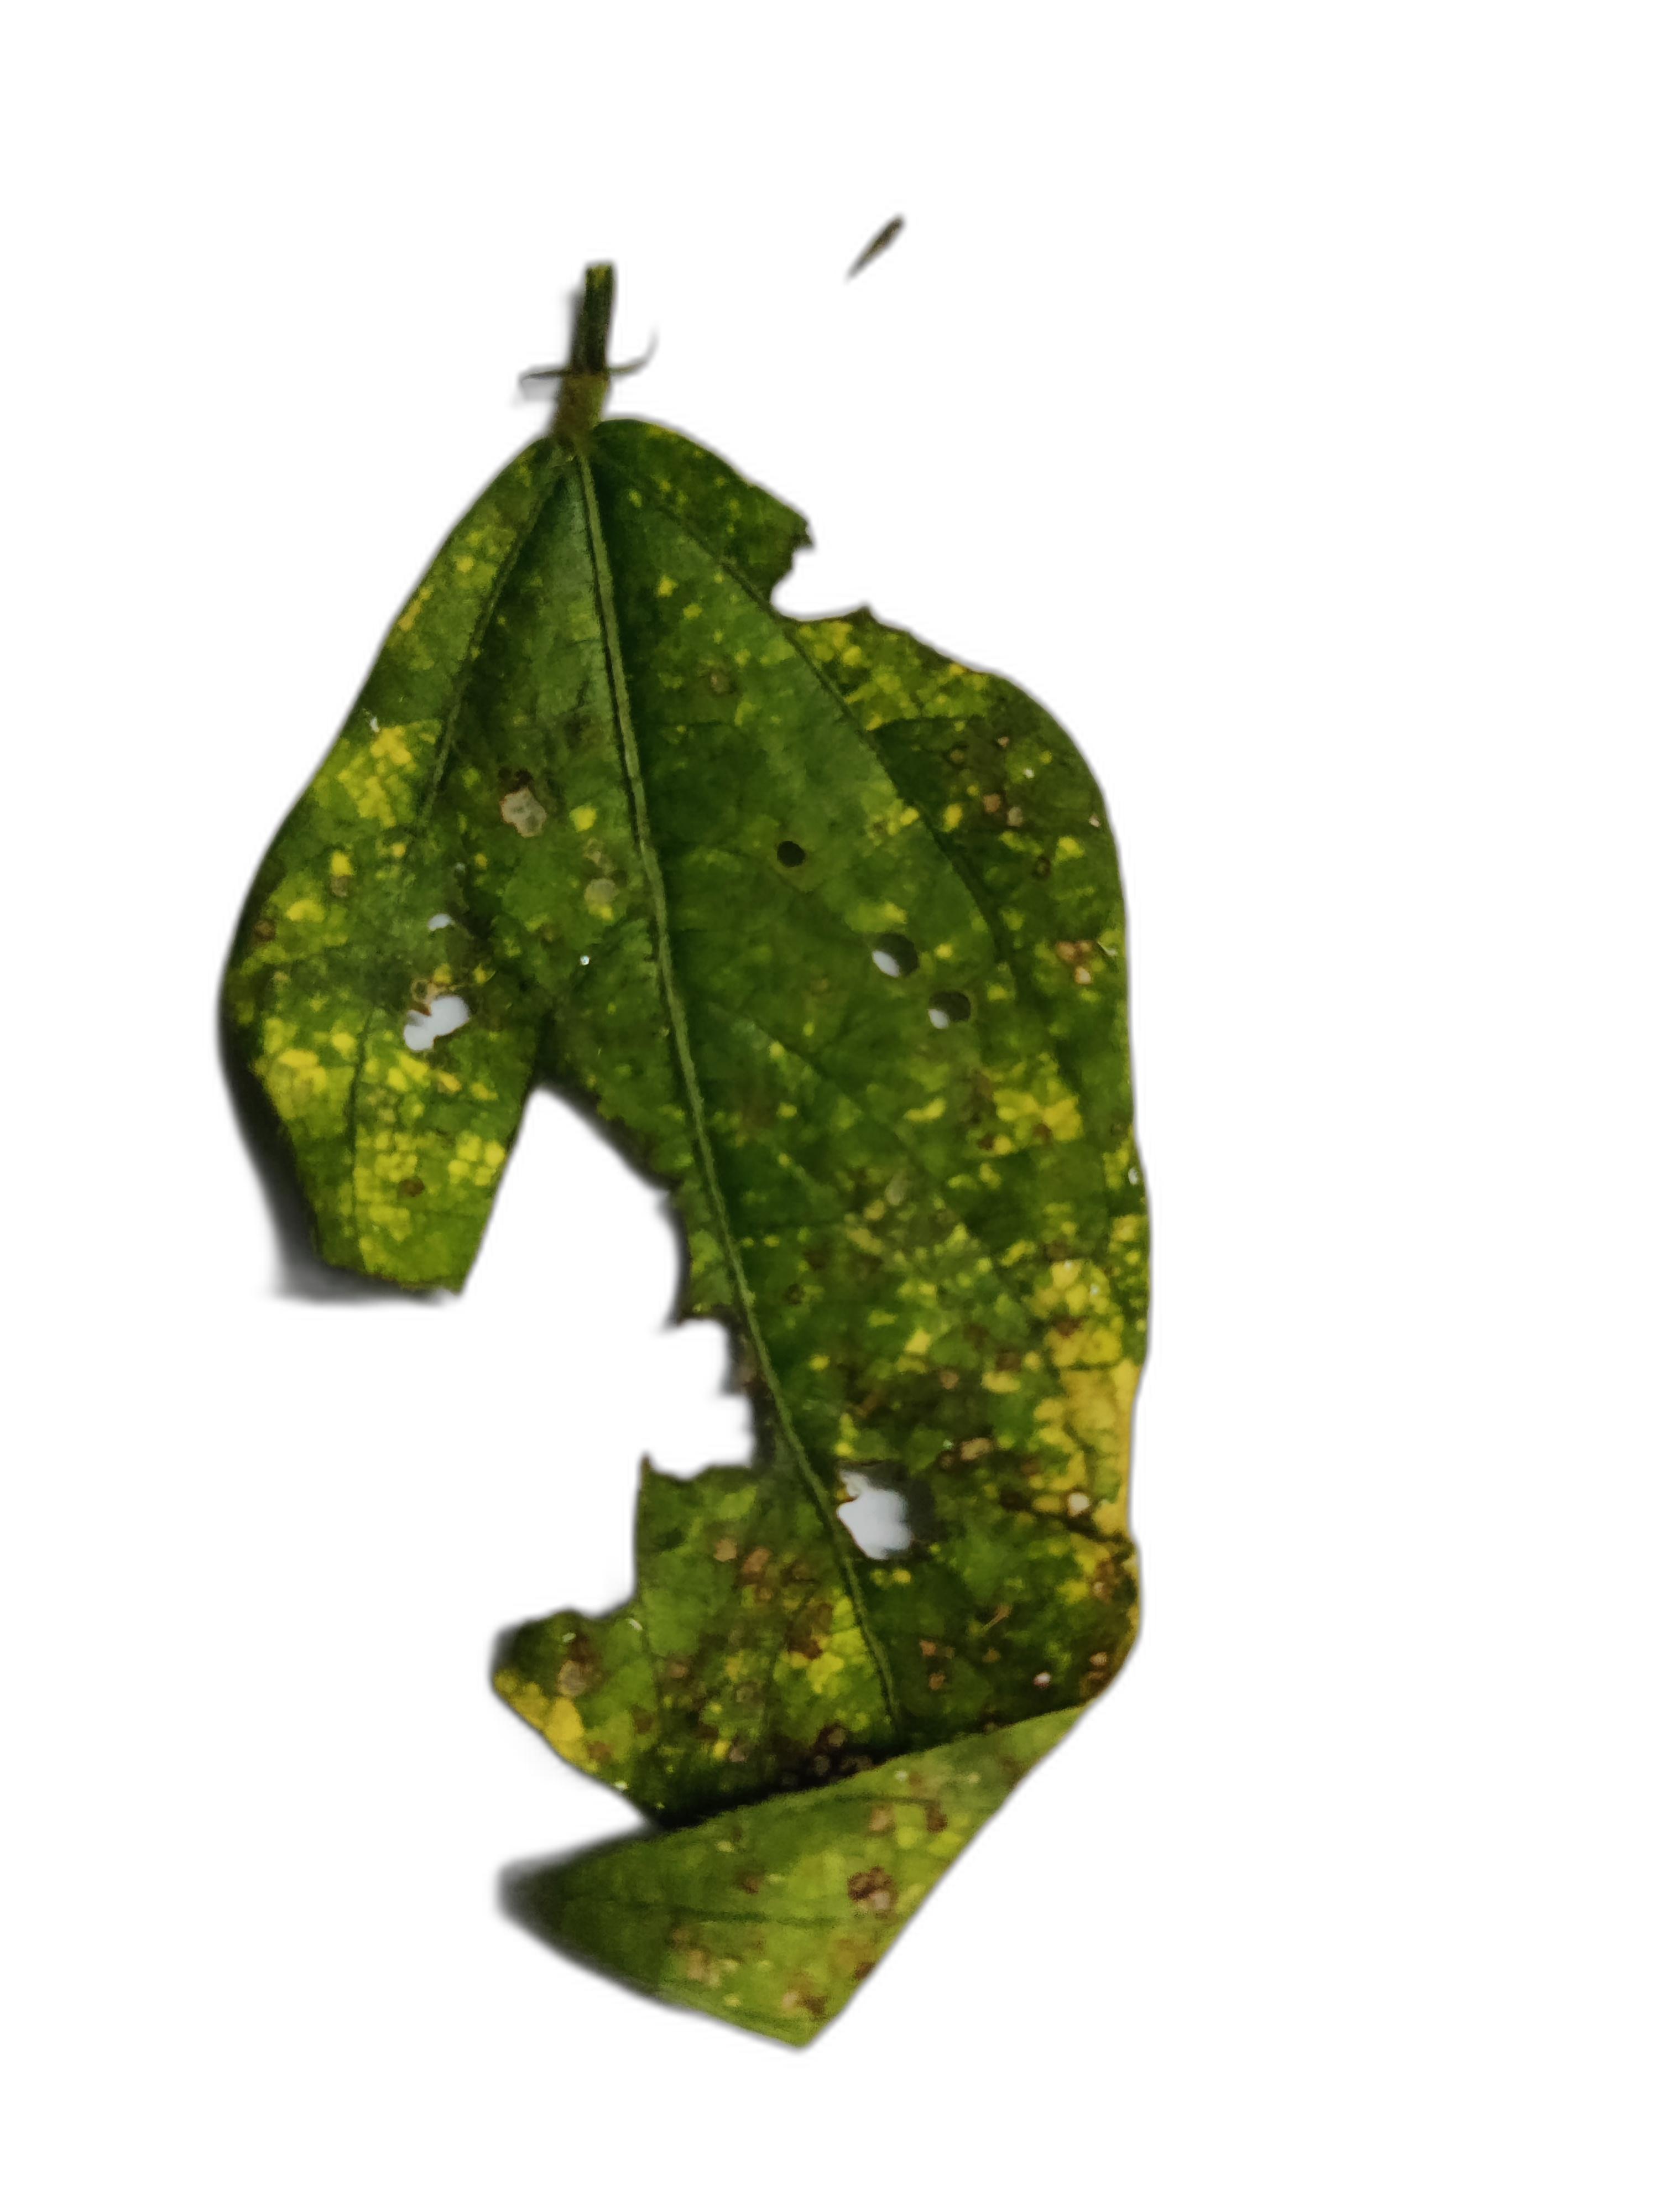
Label: Yellow Mosaic